Old Man Logan

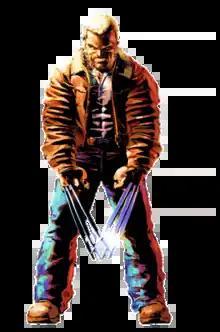
Artwork for the variant cover of "Old Man Logan" vol. 2, #50 (October 2018)Art by Mike Deodato Jr.

Old Man Logan is an alternative version of the superhero Wolverine appearing in American comic books published by Marvel Comics. This character is an aged version of Wolverine set in an alternate future universe in which the supervillains overthrew the superheroes. Created by writer Mark Millar and artist Steve McNiven, the character first appeared in , which ran in "Wolverine" (Vol 3) #66–72 (June 2008 – June 2009) and which concluded in "Wolverine Giant-Size Old Man Logan" #1 (November 2009).